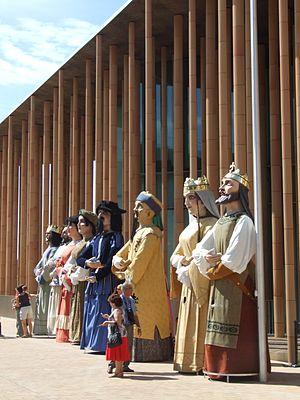
À l’occasion des fêtes religieuses de San Valero, de la Cincomarzada et surtout du Pilar, la troupe de géants et grosses têtes de Saragosse, qui compte aujourd’hui douze géants et neuf grosses têtes, défile dans les rues de la capitale de l’Aragon, en Espagne.